Question: Please indicate a possible affordance area of soccer ball that can be used for catching
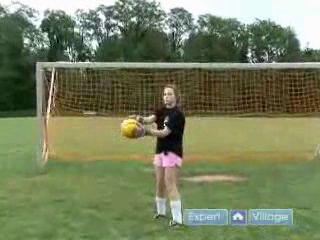
Answer: [122.5, 118, 145.5, 140]